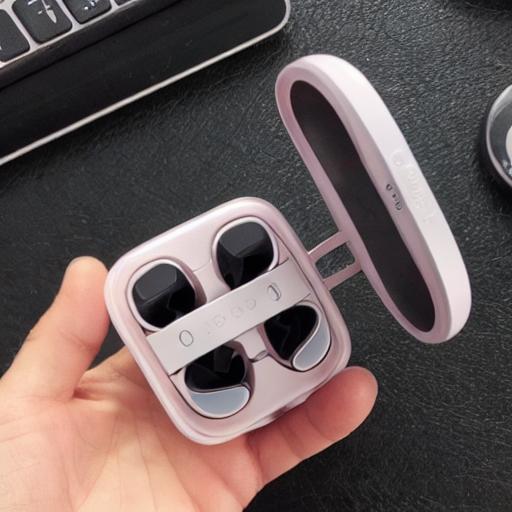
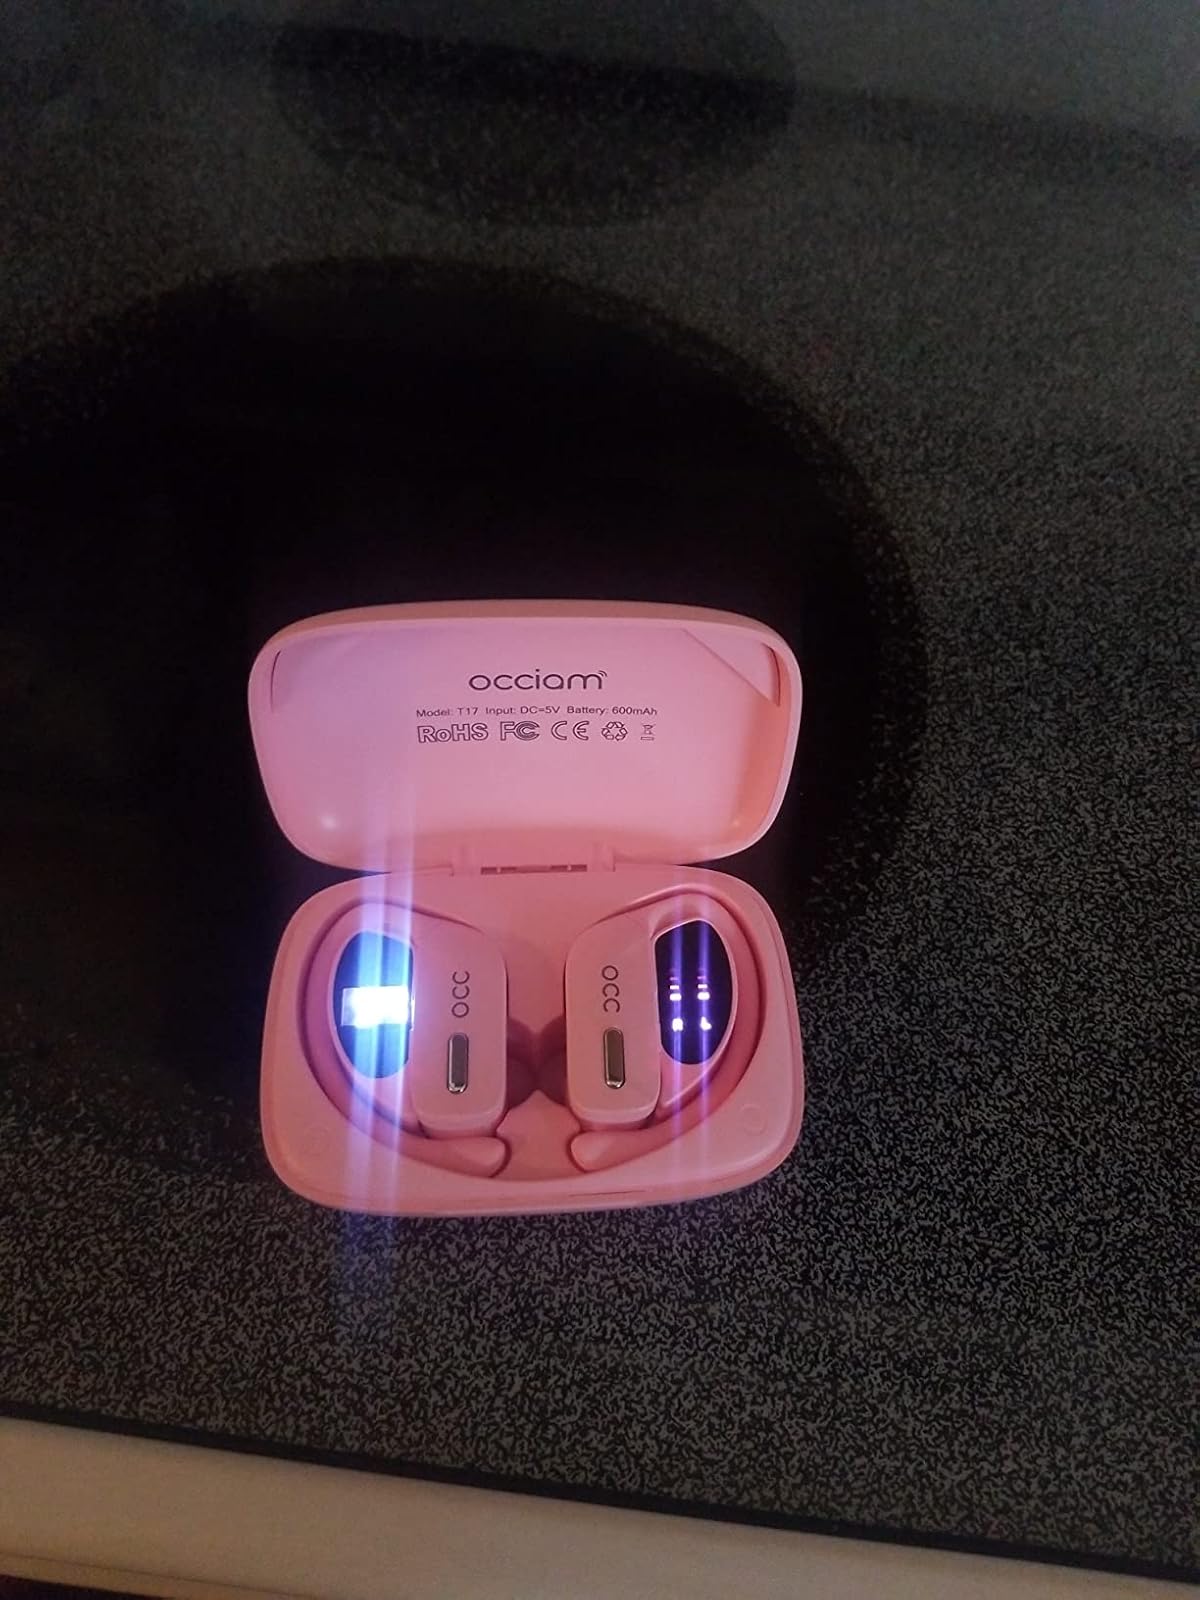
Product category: earbuds
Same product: no